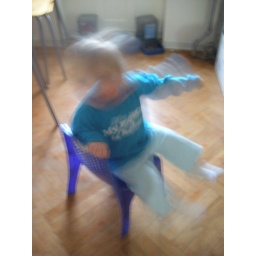
She loves dancing on the little plastic chair we picked up for about a buck in Brooklyn's chinatown.